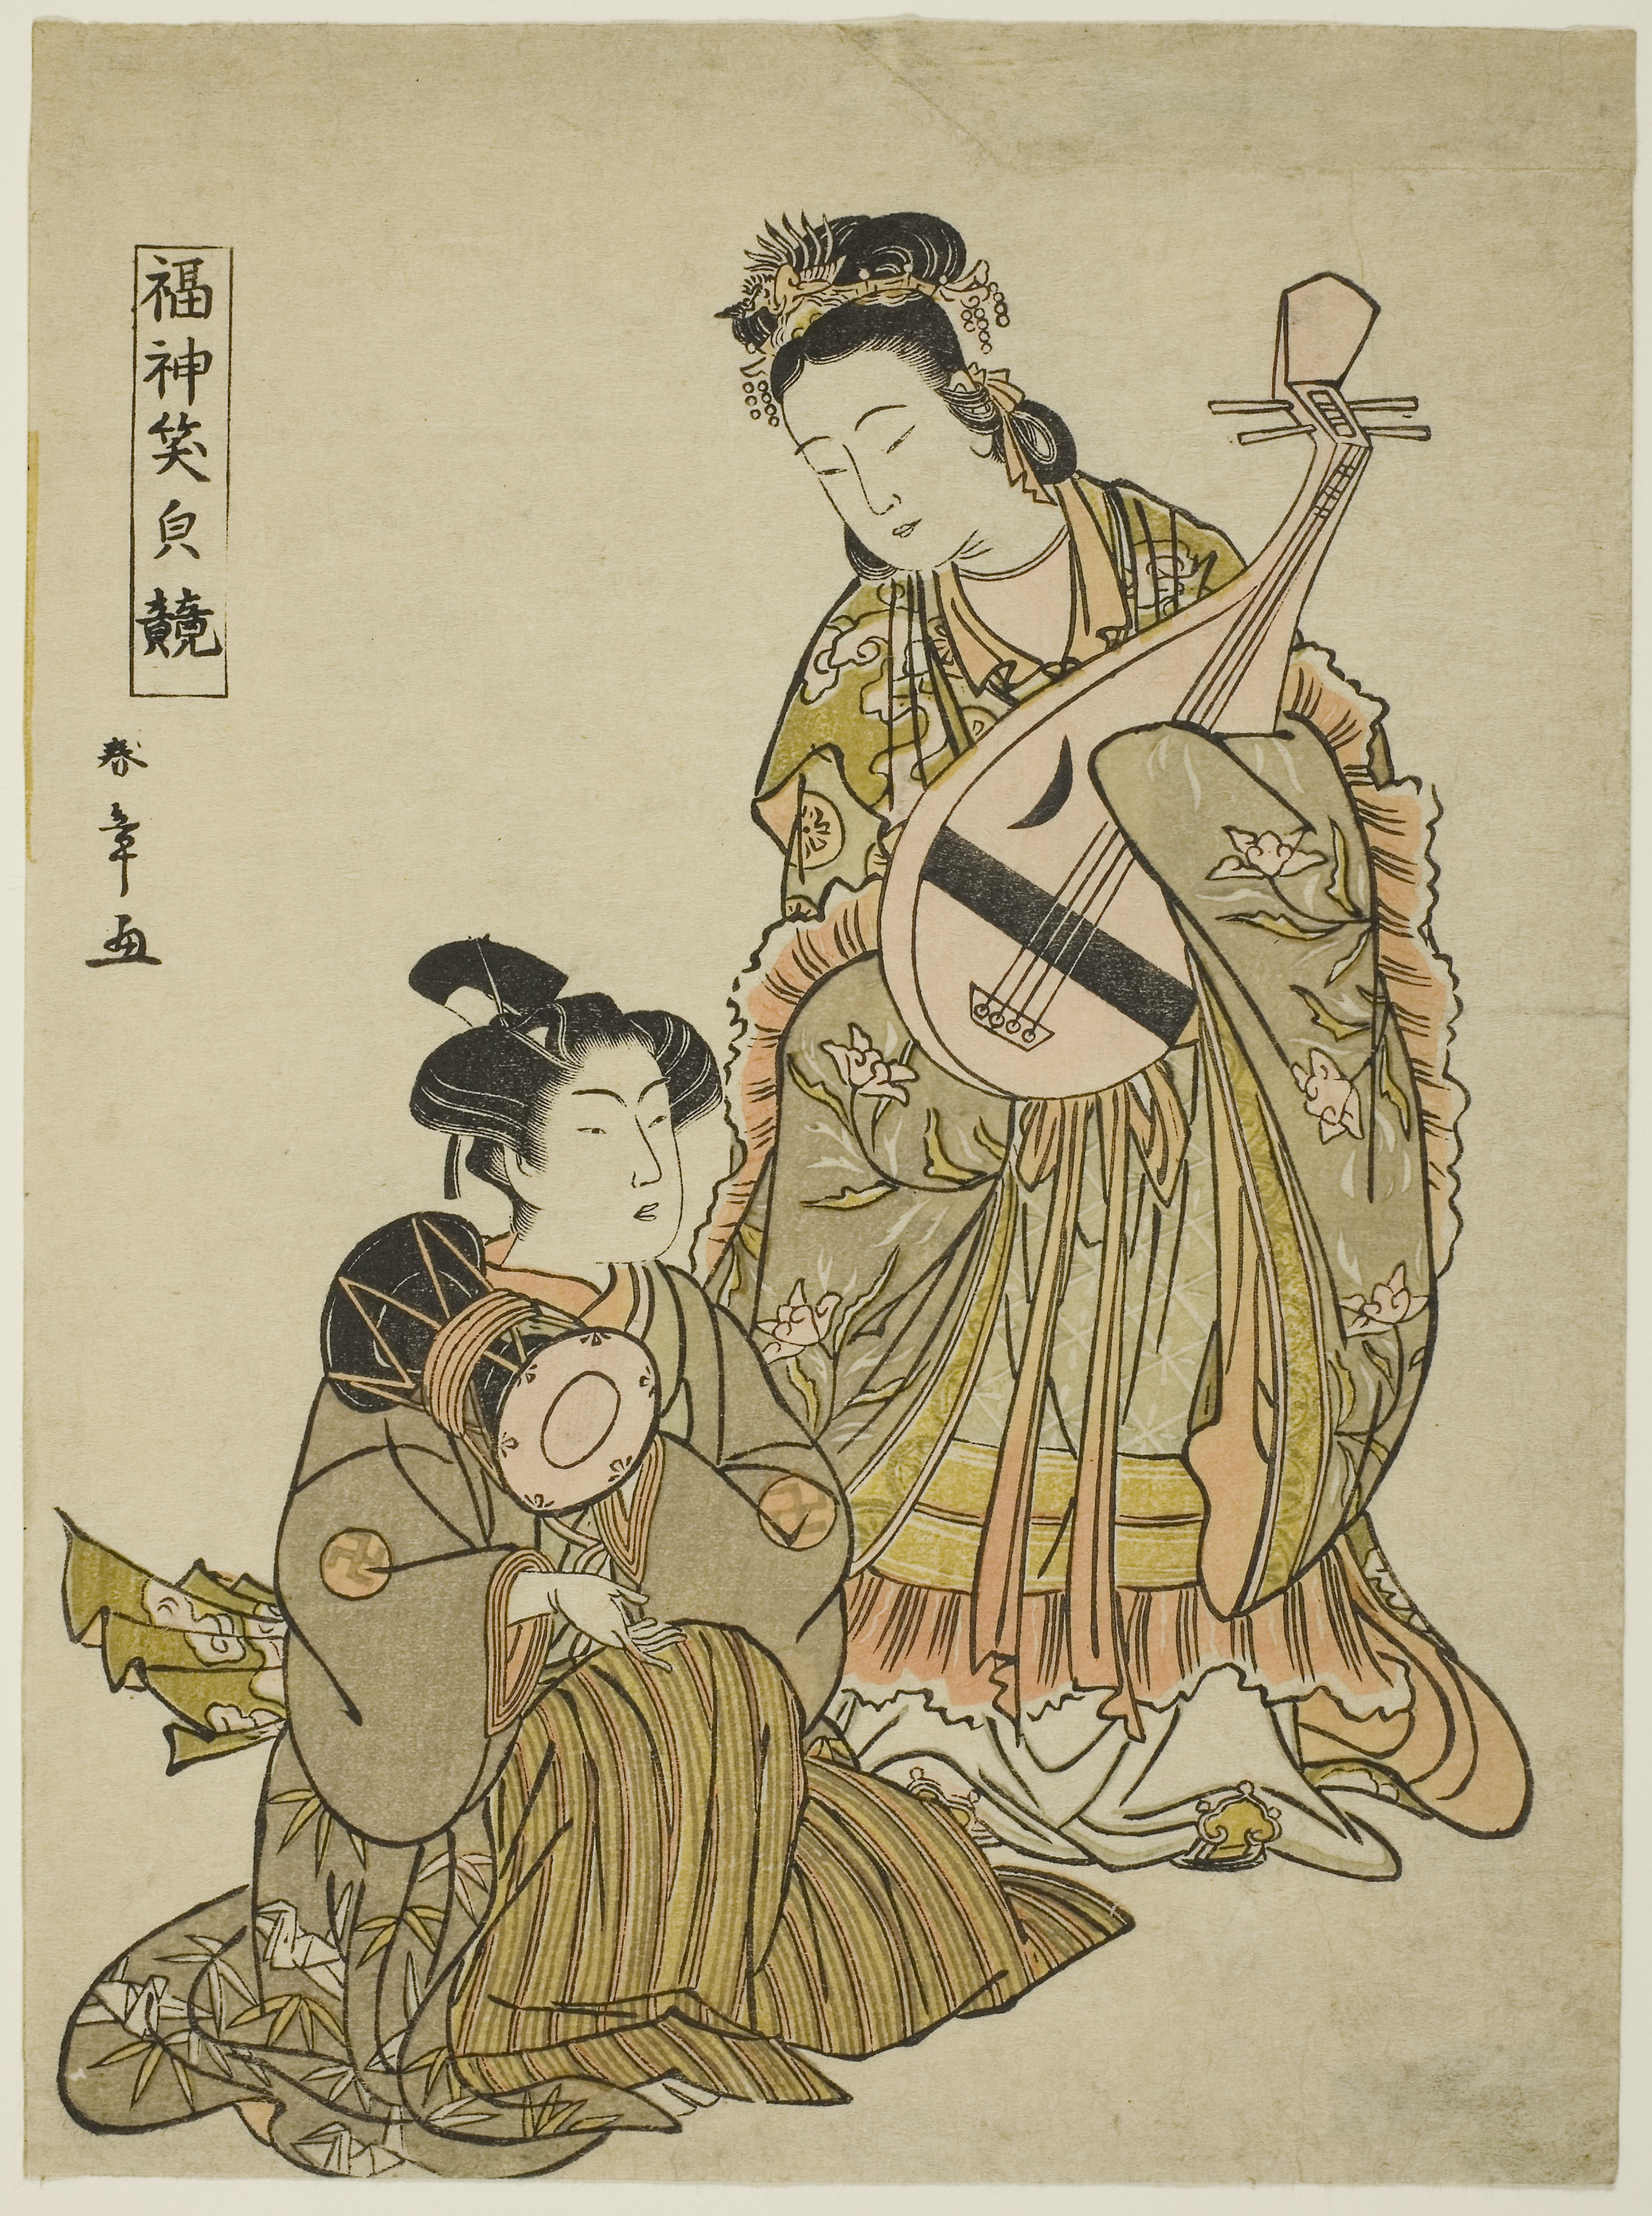
clothing, woman, art, illustration, costume design, history, fictional character, tree, font, paper